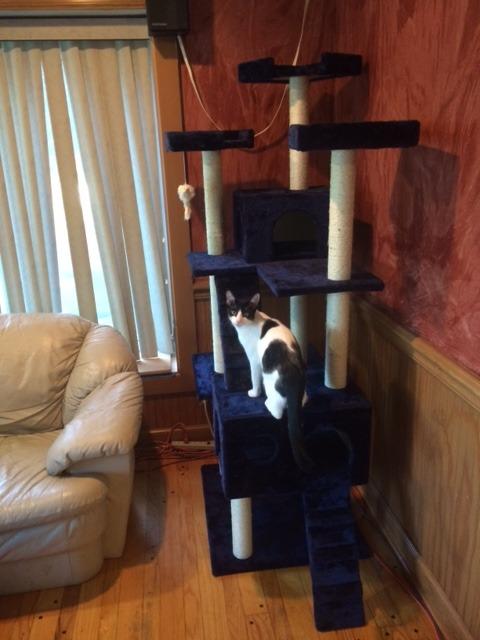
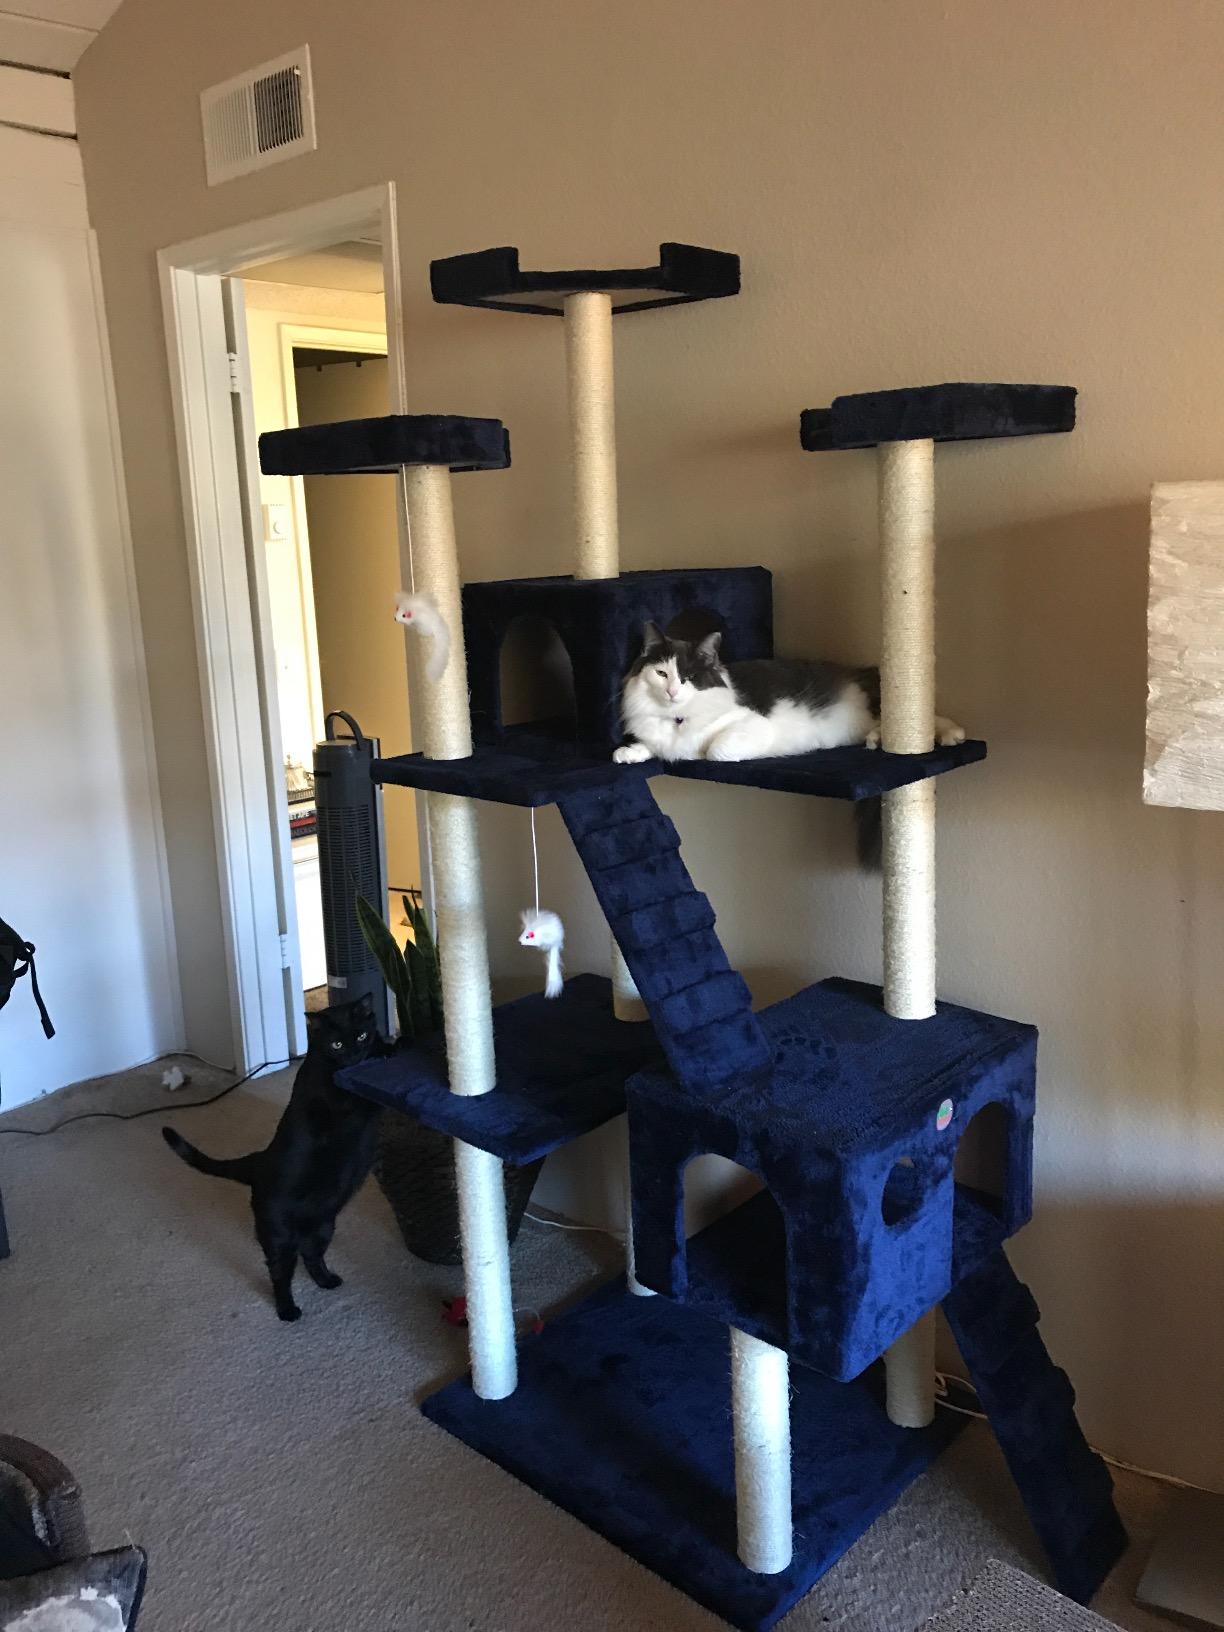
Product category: items_cat tree
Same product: yes